Segovia prison break

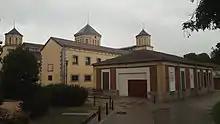
The former Segovia prison where the escape took place

The Segovia prison break occurred in Segovia, Spain on 5 April 1976 when 29 political prisoners escaped from Segovia prison. This was the largest prison break in Spain since the Spanish Civil War. The prisoners escaped by means of tunnels they had excavated and then through the prison's drainage system. Hidden in a truck, they fled in the direction of the French border. Before reaching the border, their escape plans broke down and they found themselves stranded and lost in woodland in Navarre. Most of them were recaptured after a confrontation with the Civil Guards in Espinal, during which one of the prisoners was shot dead. The remaining four escapees managed to cross the French border and were detained by the French government, but escaped once again. In 1977, the Spanish authorities declared a general amnesty, after which the escapees were freed or could return to Spain.